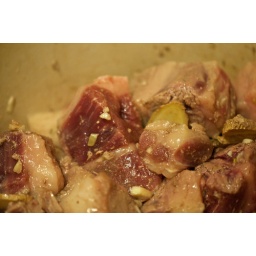
Stir fry in a large pot until golden brown